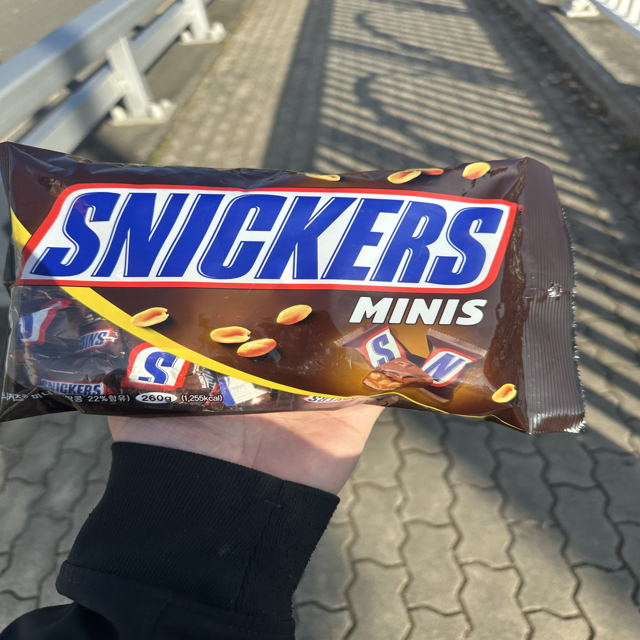
Label: plastics